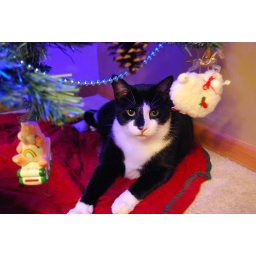
Seriously, this cat loves being under the tree